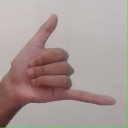
अक्षर: द